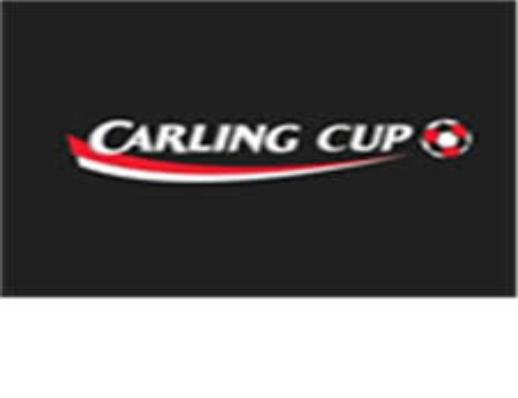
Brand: Carling
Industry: Food